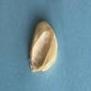
Maize quality: Good